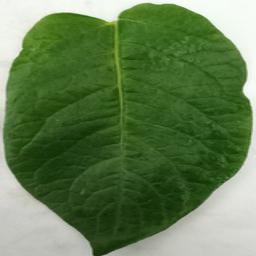
Label: Potato___Healthy